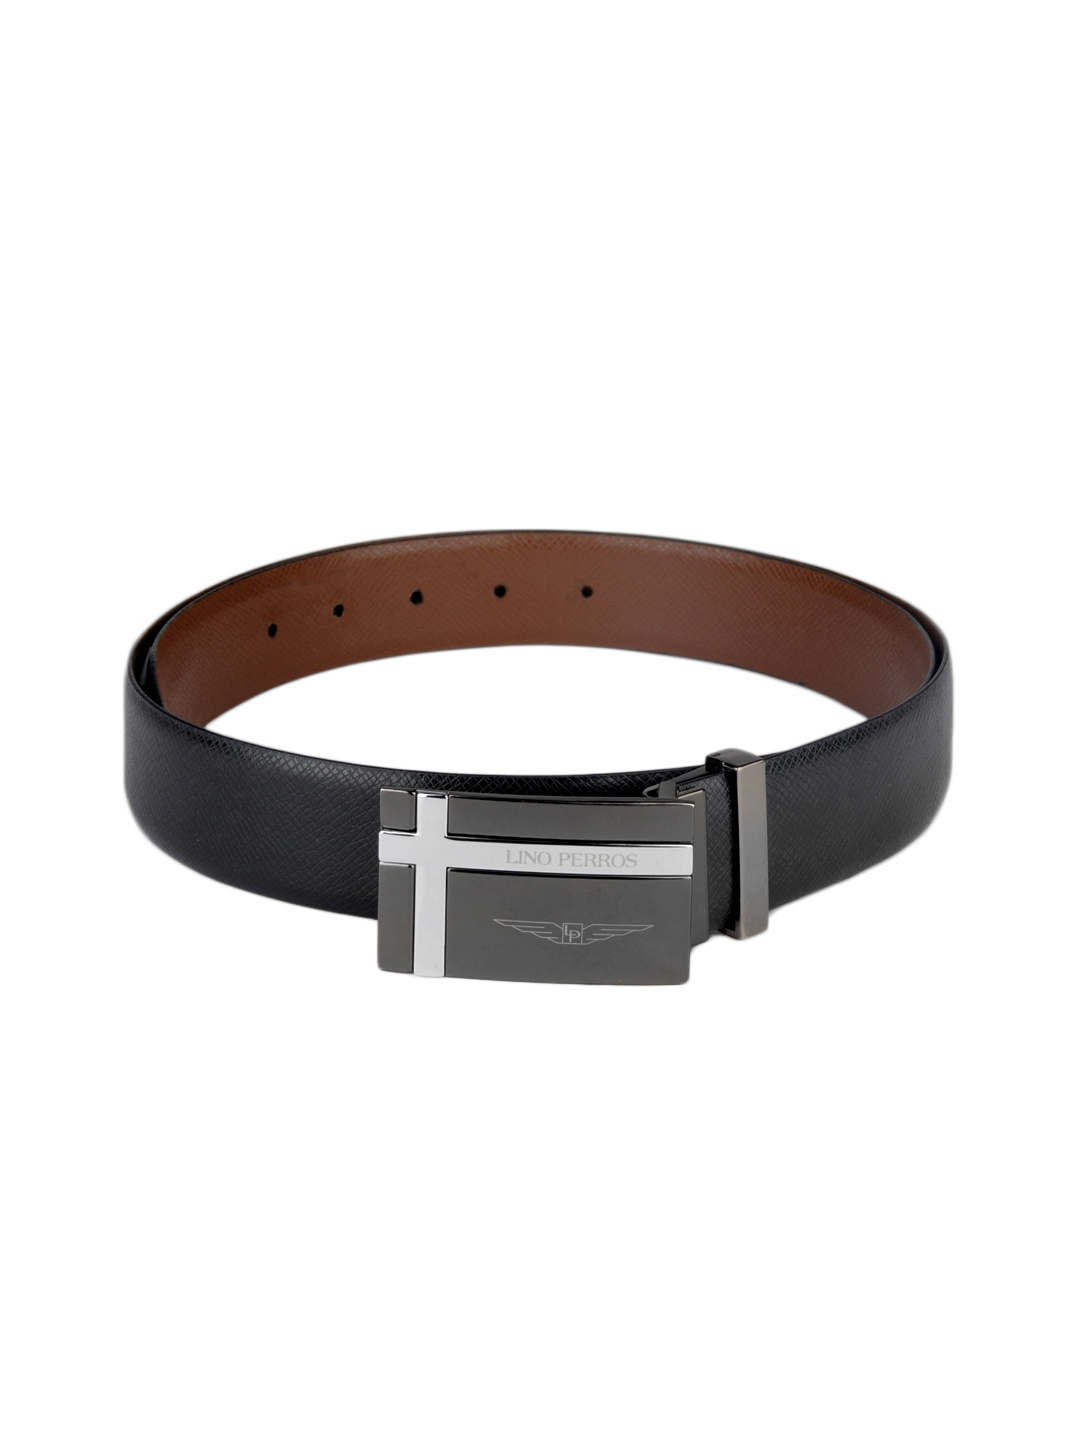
Lino Perros Men Black Leather Belt
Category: Accessories / Belts / Belts
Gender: Men
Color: Black
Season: Summer 2015
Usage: Casual